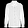
Label: Shirt